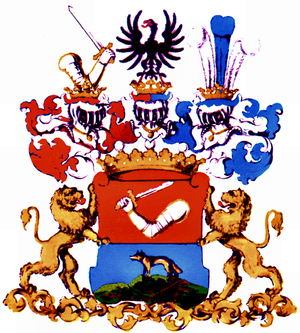
Nikolaus Wilhelm Baron Lenk von Wolfsberg, né le 17 mars 1809, à Budweis en royaume de Bohême, Autriche-Hongrie - décédé le 18 octobre 1894 à Troppau, Autriche-Hongrie était un officier autrichien, titulaire du régiment d'artillerie nᵒ 4, c'était également un scientifique.